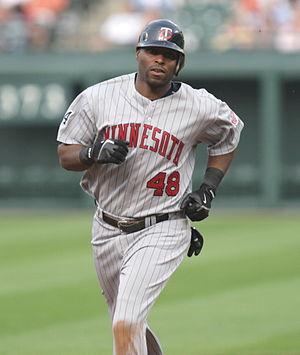
Torii Kedar Hunter est un voltigeur de baseball qui évolue dans les Ligues majeures de 1997 à 2015 pour les Twins du Minnesota, les Angels de Los Angeles et les Tigers de Détroit.